National Trust for Historic Preservation

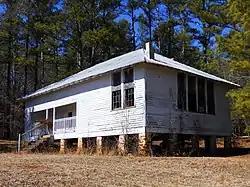
The historic Rosenwald Schools are named a National Treasure

In 2010, Stephanie Meeks became the organization’s president, replacing Richard Moe, who had led the organization for 17 years.